Ron Porterfield

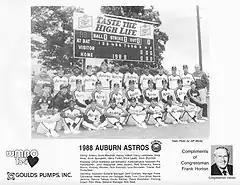

Porterfield began his professional baseball career as the trainer for the 1988 Auburn Astros of the Class A New York–Penn League. Porterfield continued working in the Houston Astros minor league system through the 1996 season. He was named Texas League "Athletic Trainer of the Year" in 1992.